Jinan

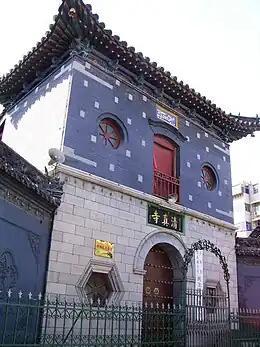

In March 1966, the largest among the drawn-out sequence of earthquakes that made up the Xingtai earthquake damaged about 36,000 houses in Jinan.